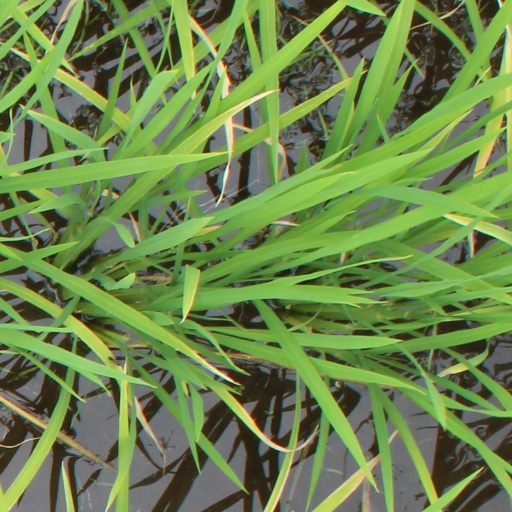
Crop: rice